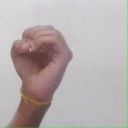
अक्षर: ऊ